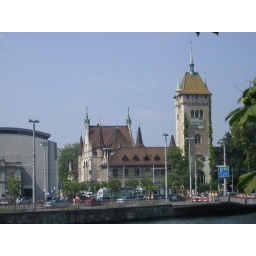
Check out the roof on this building next to the train station in Zurich